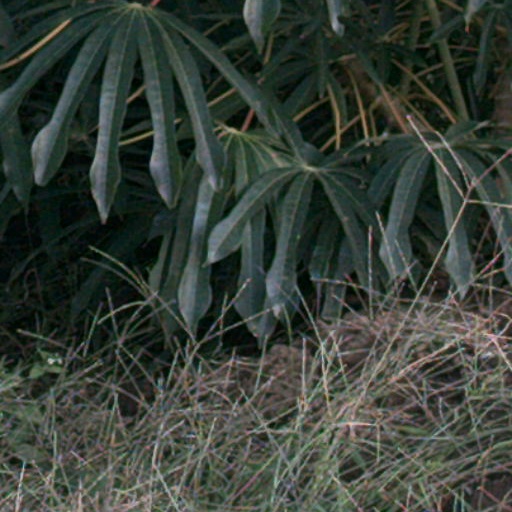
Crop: cassava